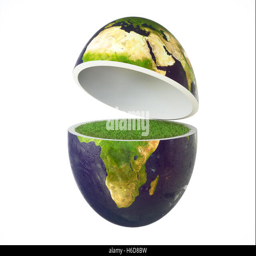
more natural to the earth - 3d rendering